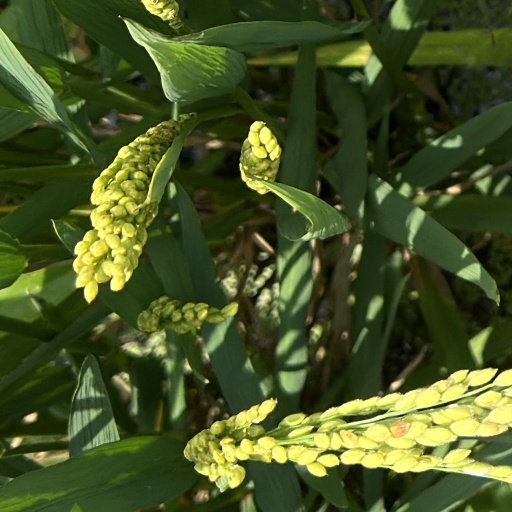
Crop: rice